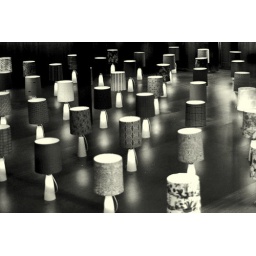
Exhibition of table lamps in Barcelona, Spain, 2007.